Smith Hill Historic District

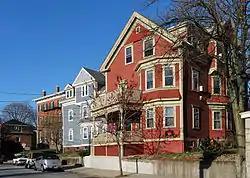
Holden Street Providence, part of Smith Hill Historic District

The Smith Hill Historic District is a historic district located in northwestern Providence, Rhode Island, just west of the Rhode Island State House and Interstate 95. It includes 57-65 Brownell Street, 73-114 Holden Street, 23-80 Jewett Street, 189-240 Smith Street and 10-18 W. Park Street. This area is a densely built residential section, an isolated remnant of what was once a larger residential area. Most of the 41 properties are residential units built between 1870 and 1930, and are typically 2-1/2 or stories in height. They are set on lot sizes ranging generally from 3000 to 5000 square feet, and are set close to the sidewalk. The only major non-residential buildings are St. Patrick's School at 244 Smith Street and "The Mohican" at 185-189 Smith Street; the latter is an Art Deco brick and concrete commercial block two stories in height.